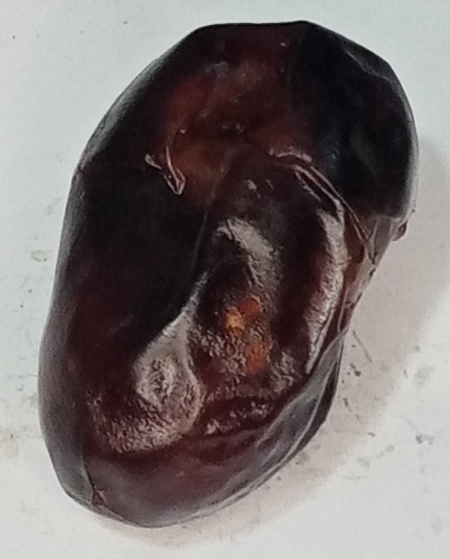
Variety: kupro
Size: large
Grade: grade-3